All India Trade Union Congress

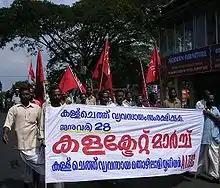
Collectorate March by Toddy Workers Body affiliated with AITUC at Alappuzha

The All India Trade Union Congress (AITUC) is the oldest trade union federation in India. It is associated with the Communist Party of India. According to provisional statistics from the Ministry of Labour, AITUC had 14.2 million members in 2013. It was founded on 31 October 1920 with Lala Lajpat Rai as its first president.